Robertson (crater)

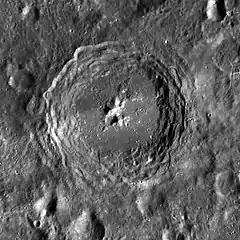
LRO image, which also shows rays from Ohm in the southern half of the crater

Robertson is an important lunar impact crater that is located on the far side of the Moon, just beyond the western limb. It lies just to the south of Berkner, a formation with a comparable size but more eroded features. Just to the east is Helberg, and to the southwest is Alter.